Jammal Brown

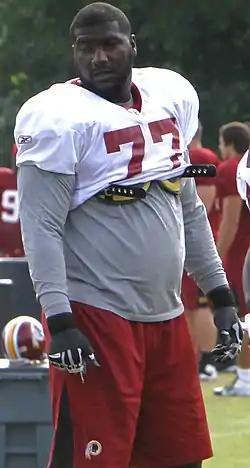
Brown at Redskins training camp in 2011

Jammal Filbert Brown (born March 30, 1981) is an American former professional football player who was an offensive tackle for seven seasons in the National Football League (NFL). He played college football for the Oklahoma Sooners, receiving unanimous All-American recognition. Brown was chosen by the New Orleans Saints in the first round of the 2005 NFL draft. He was selected for the Pro Bowl twice and won Super Bowl XLIV with the team. He also played for the Washington Redskins.